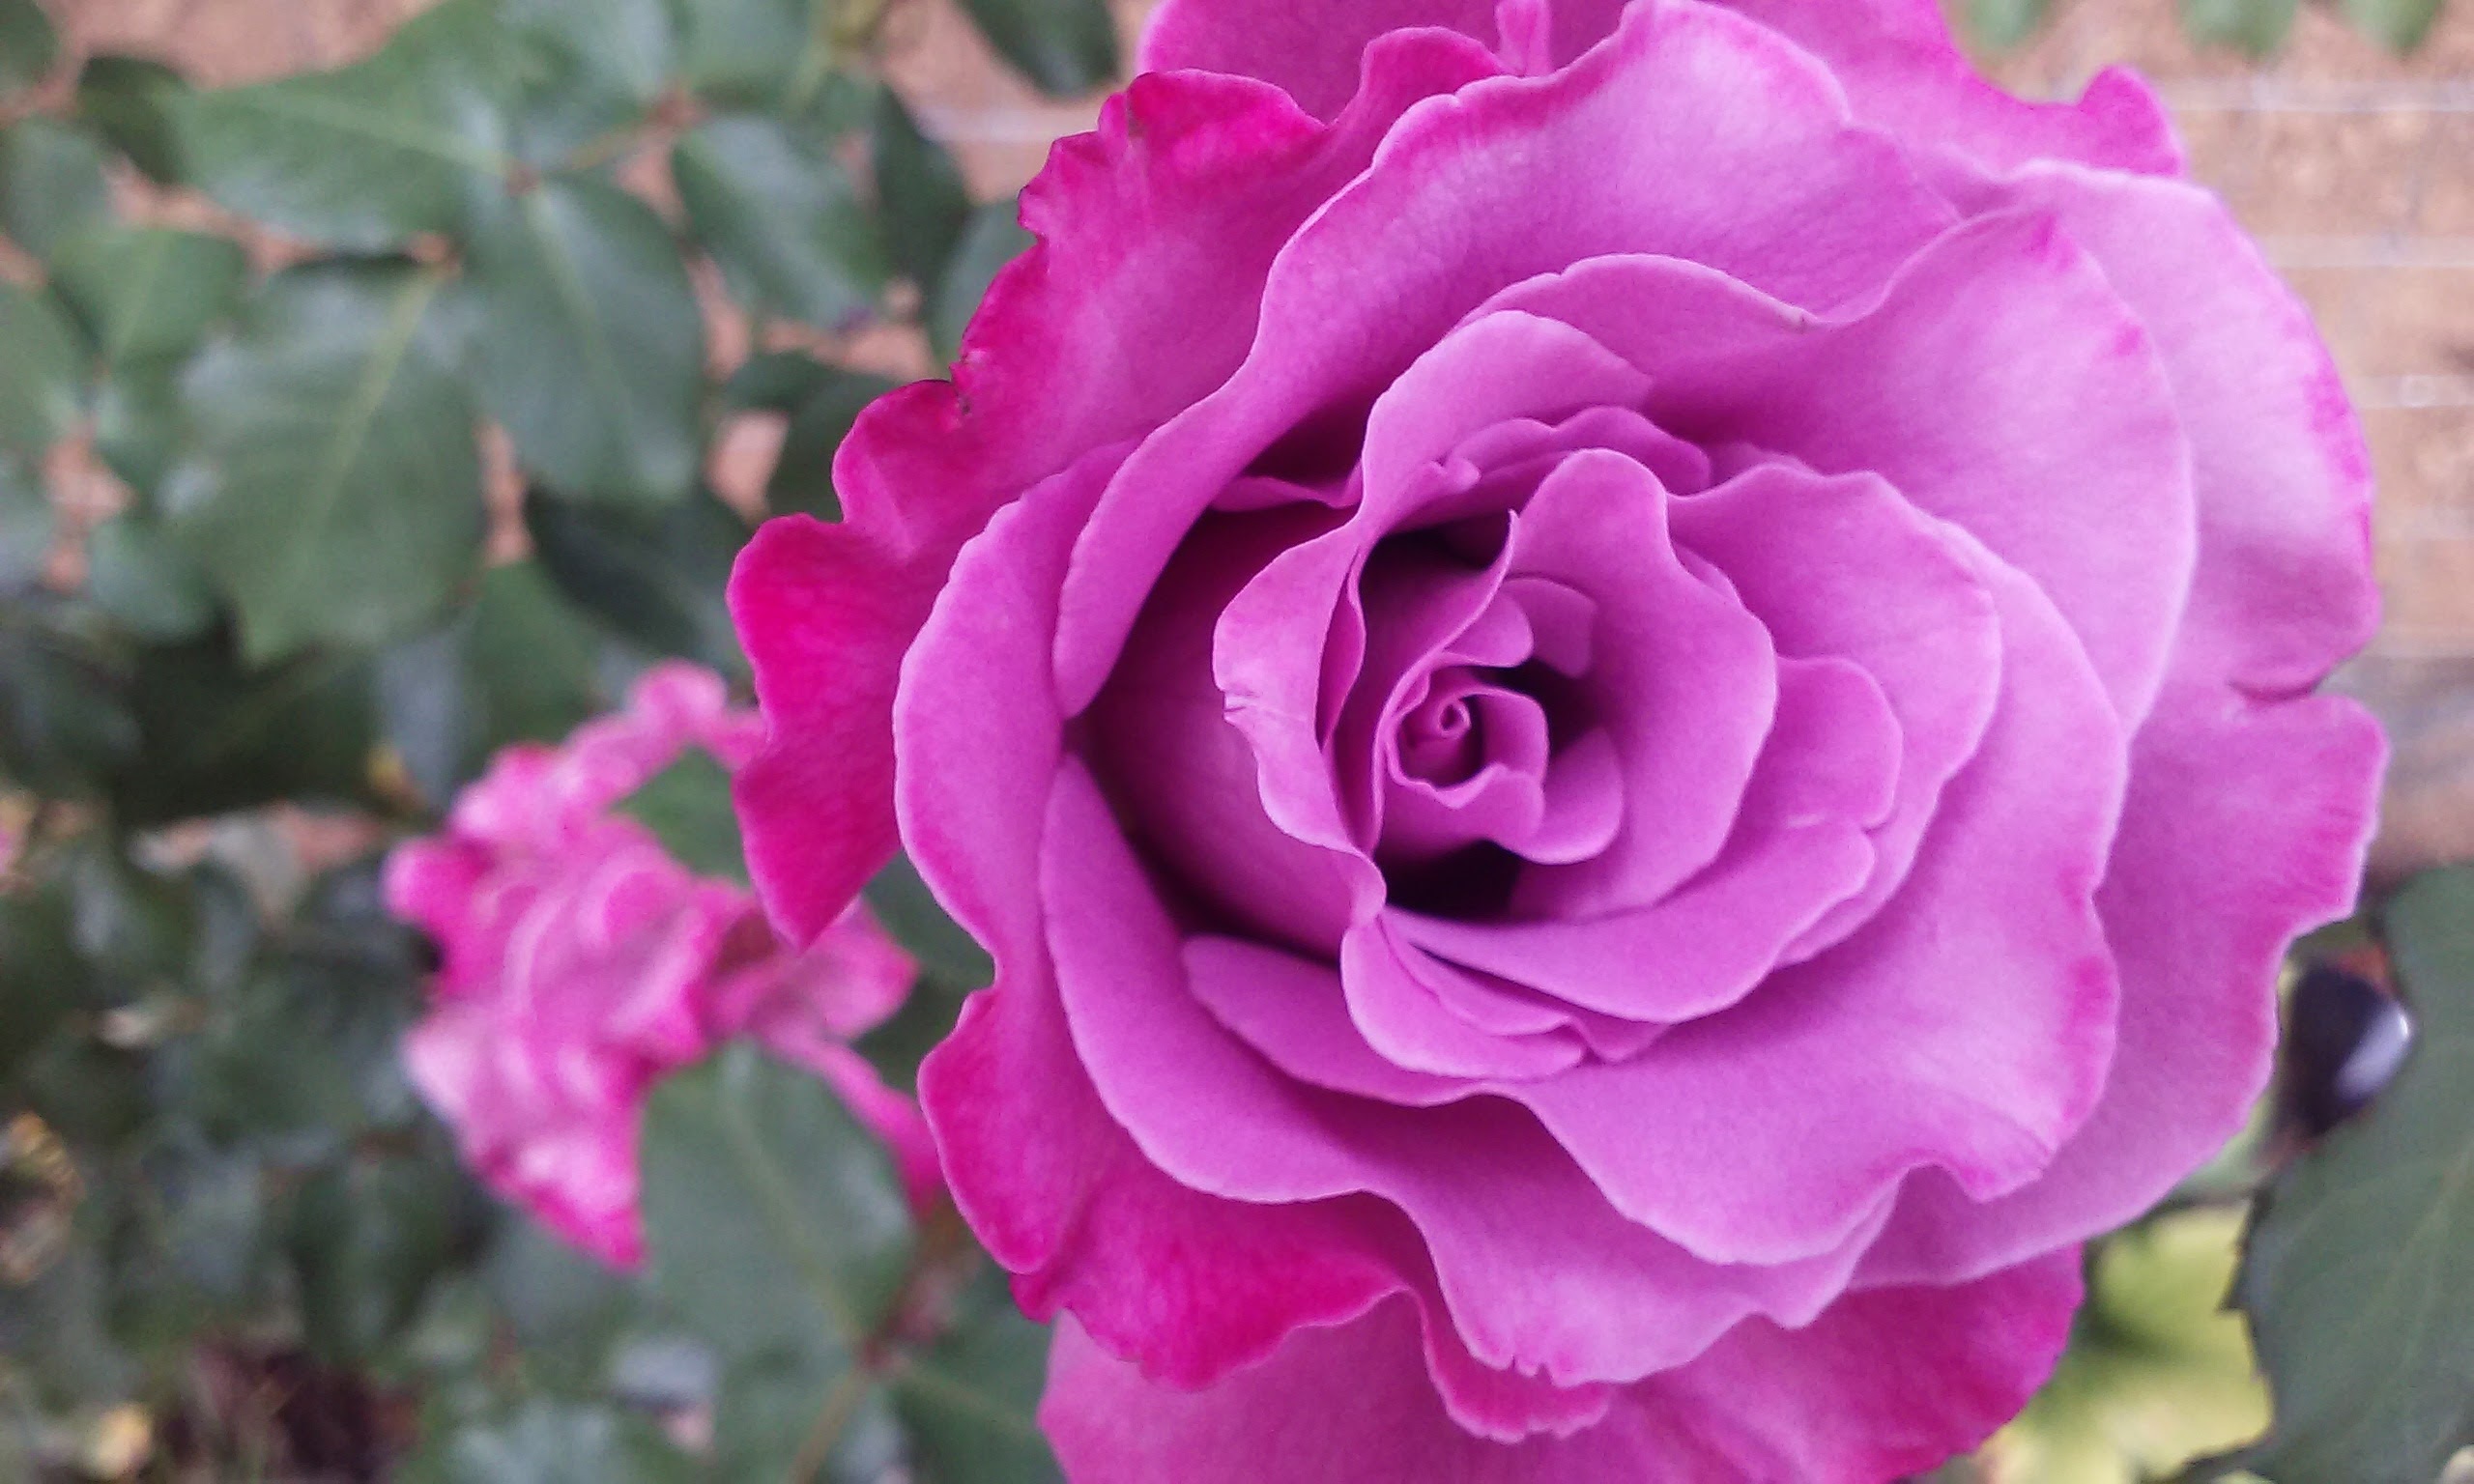
nature, blossom, plant, flower, petal, bloom, summer, floral, love, bouquet, rose, spring, macro, romance, romantic, garden, pink, flora, roses, elegant, valentine, bud, floribunda, flowering plant, garden roses, rose family, annual plant, land plant, rosa centifolia, rose order, valentine's